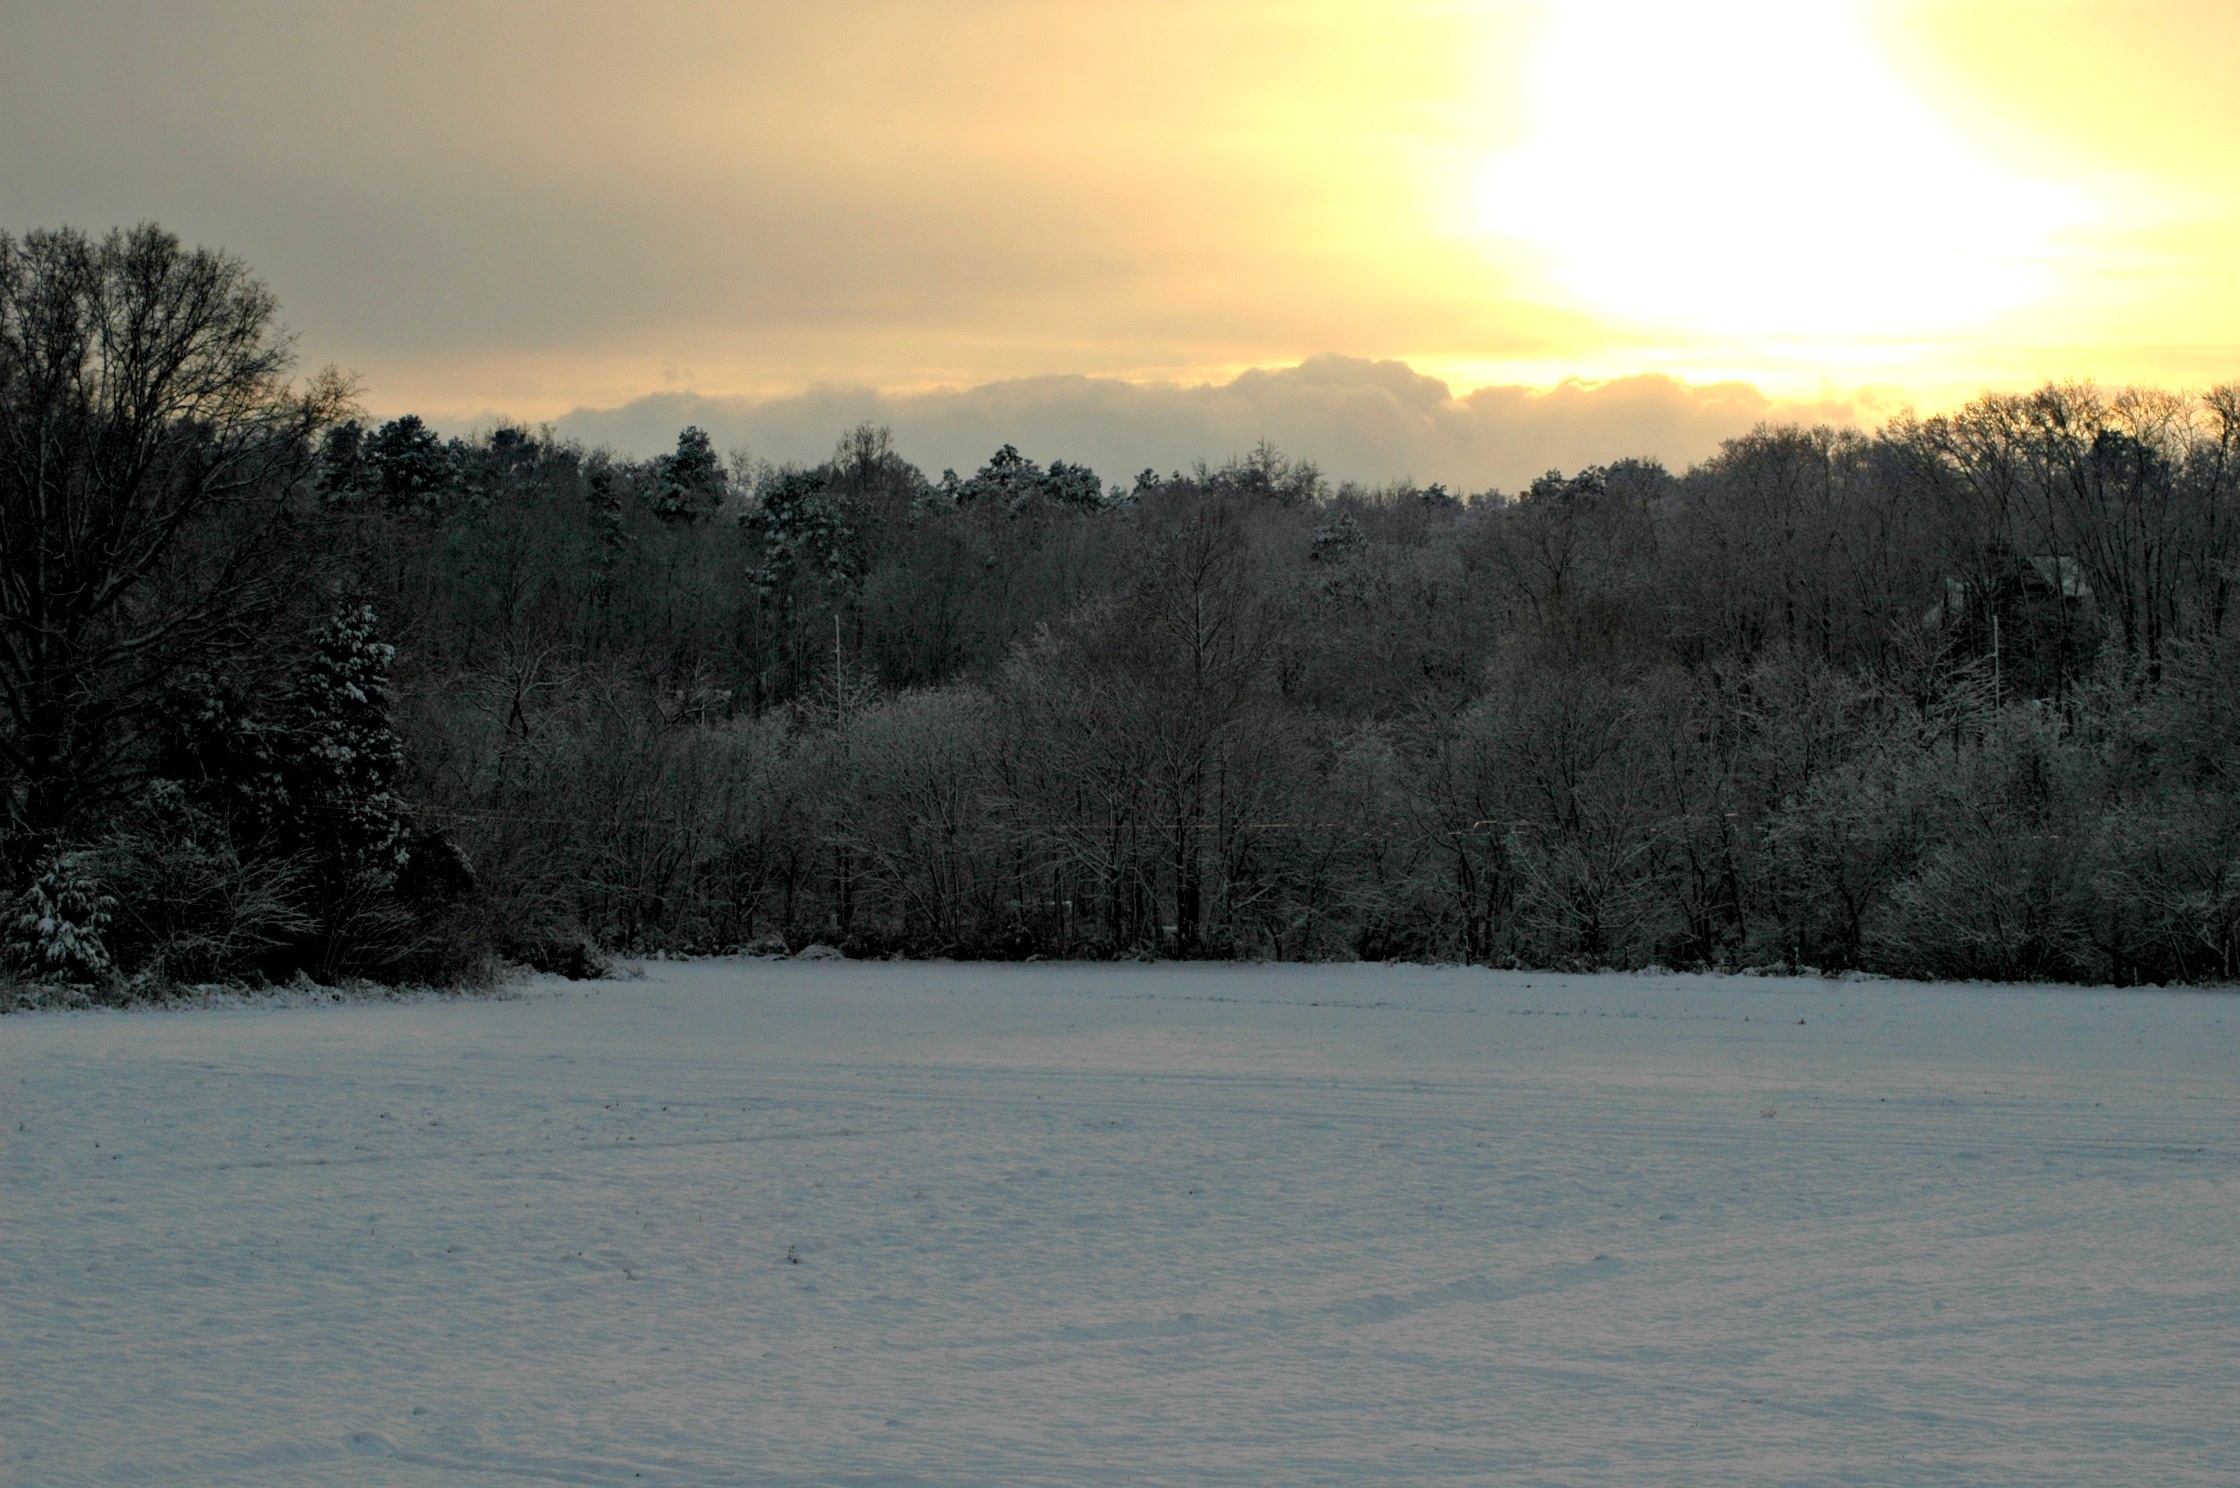
landscape, tree, nature, forest, mountain, snow, winter, sunrise, sunset, sunlight, morning, frost, dawn, evening, weather, season, trees, freezing, atmospheric phenomenon